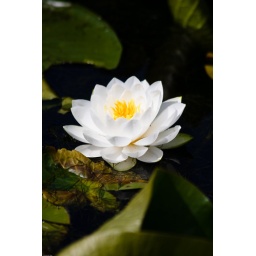
Single water lilly flower growing in a pond